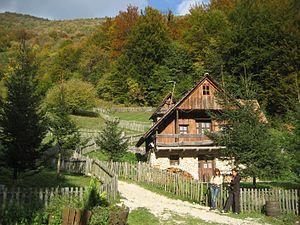
Le Gorjanci ou le Žumberak est un massif montagneux localisé à la frontière entre la Croatie et la Slovénie.